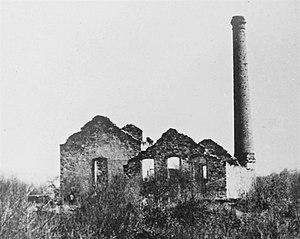
Les bâtiments du puits du Tonnet en ruine.
Les puits des houillères de Ronchamp sont une série de charbonnages entrepris par les différentes compagnies minières du bassin minier de Ronchamp entre le début du XIXᵉ siècle et le milieu du XXᵉ siècle à Ronchamp, Champagney et Magny-Danigon, dans le département de la Haute-Saône en France.